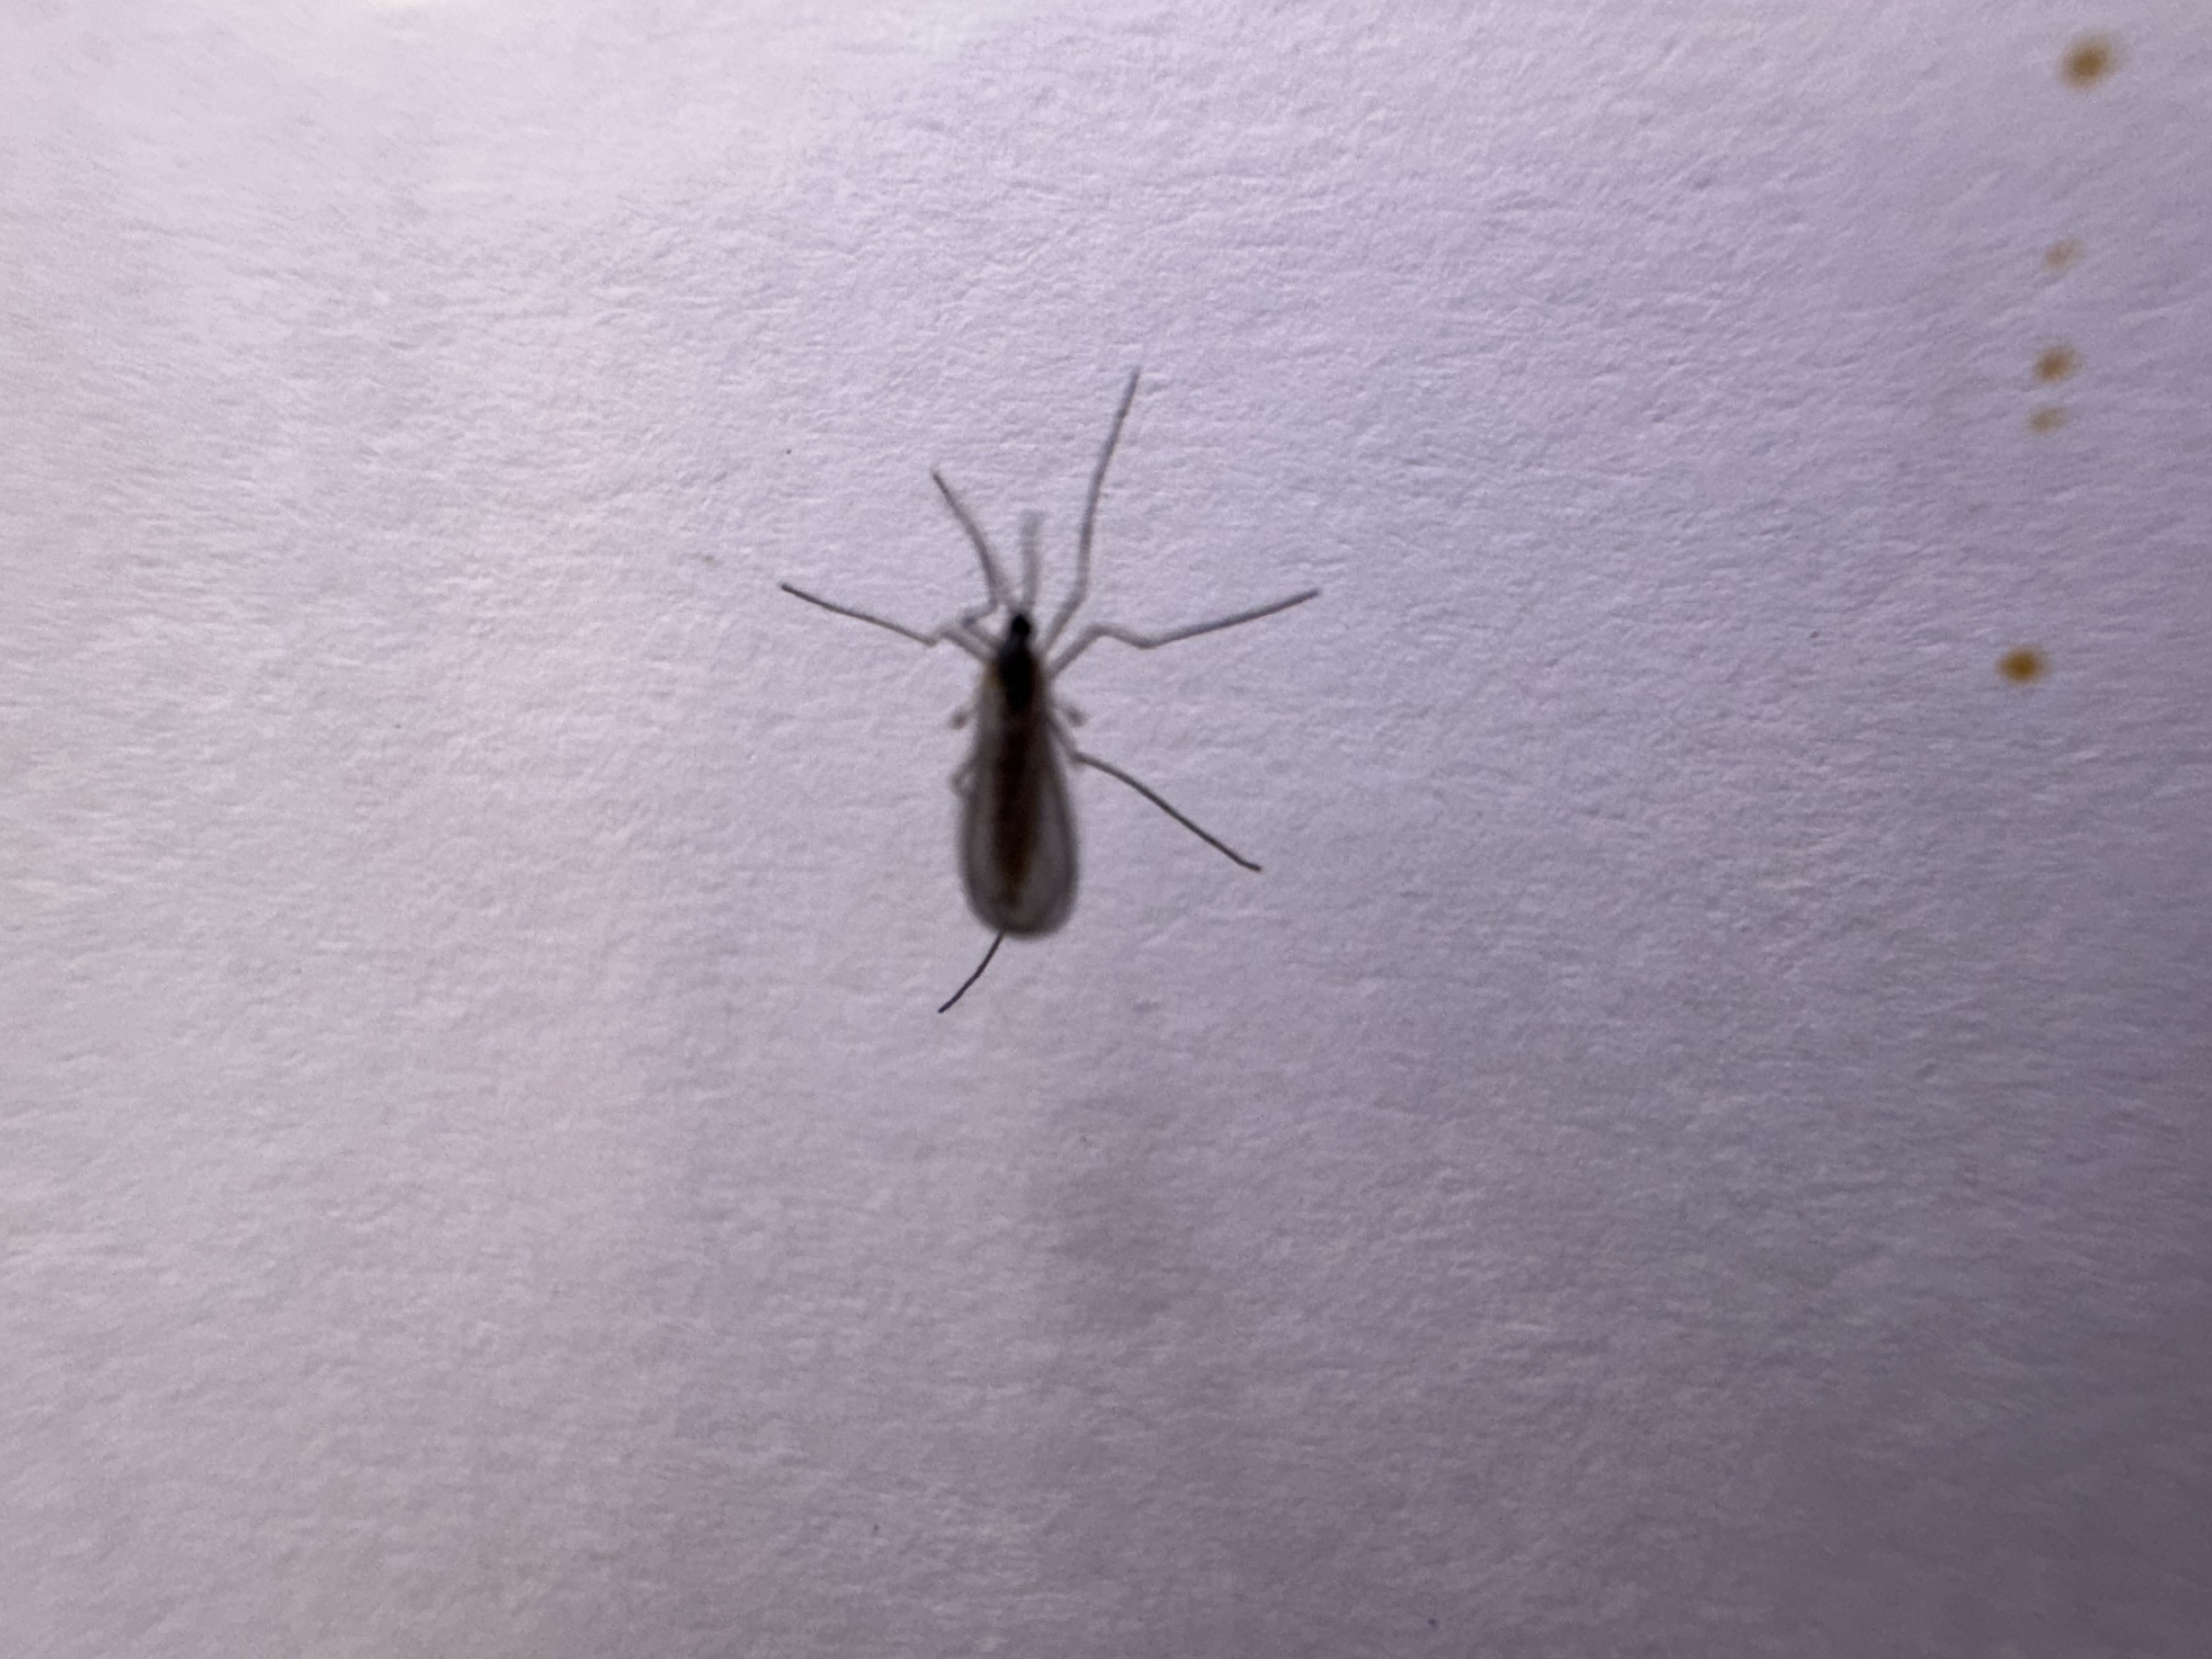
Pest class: hessian_fly